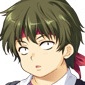
Portrait style: Anime Portrait